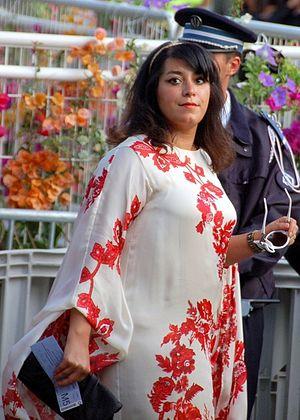
Marjane Satrapi au festival de Cannes فارسی: مرجان ساتراپی در جشنواره فیلم کن
Le Festival international du film de Marrakech Marrakech International Film Festival, المهرجان الدولي للفيلم بمراكش, ⴰⵏⵎⵓⴳⴳⴰⵔ ⴰⴳⵔⴰⵖⵍⴰⵏ ⵏ ⵍⴼⵉⵍⵎ ⴳ ⵎⵕⵕⴰⴽⵛ, fondé en 2001, est la principale manifestation consacrée au 7ᵉ art au Maroc.
Marjane Satrapi, née le 22 novembre 1969 à Rasht, est une artiste franco-iranienne d'expression francophone surtout connue comme auteure de bande dessinée et réalisatrice.